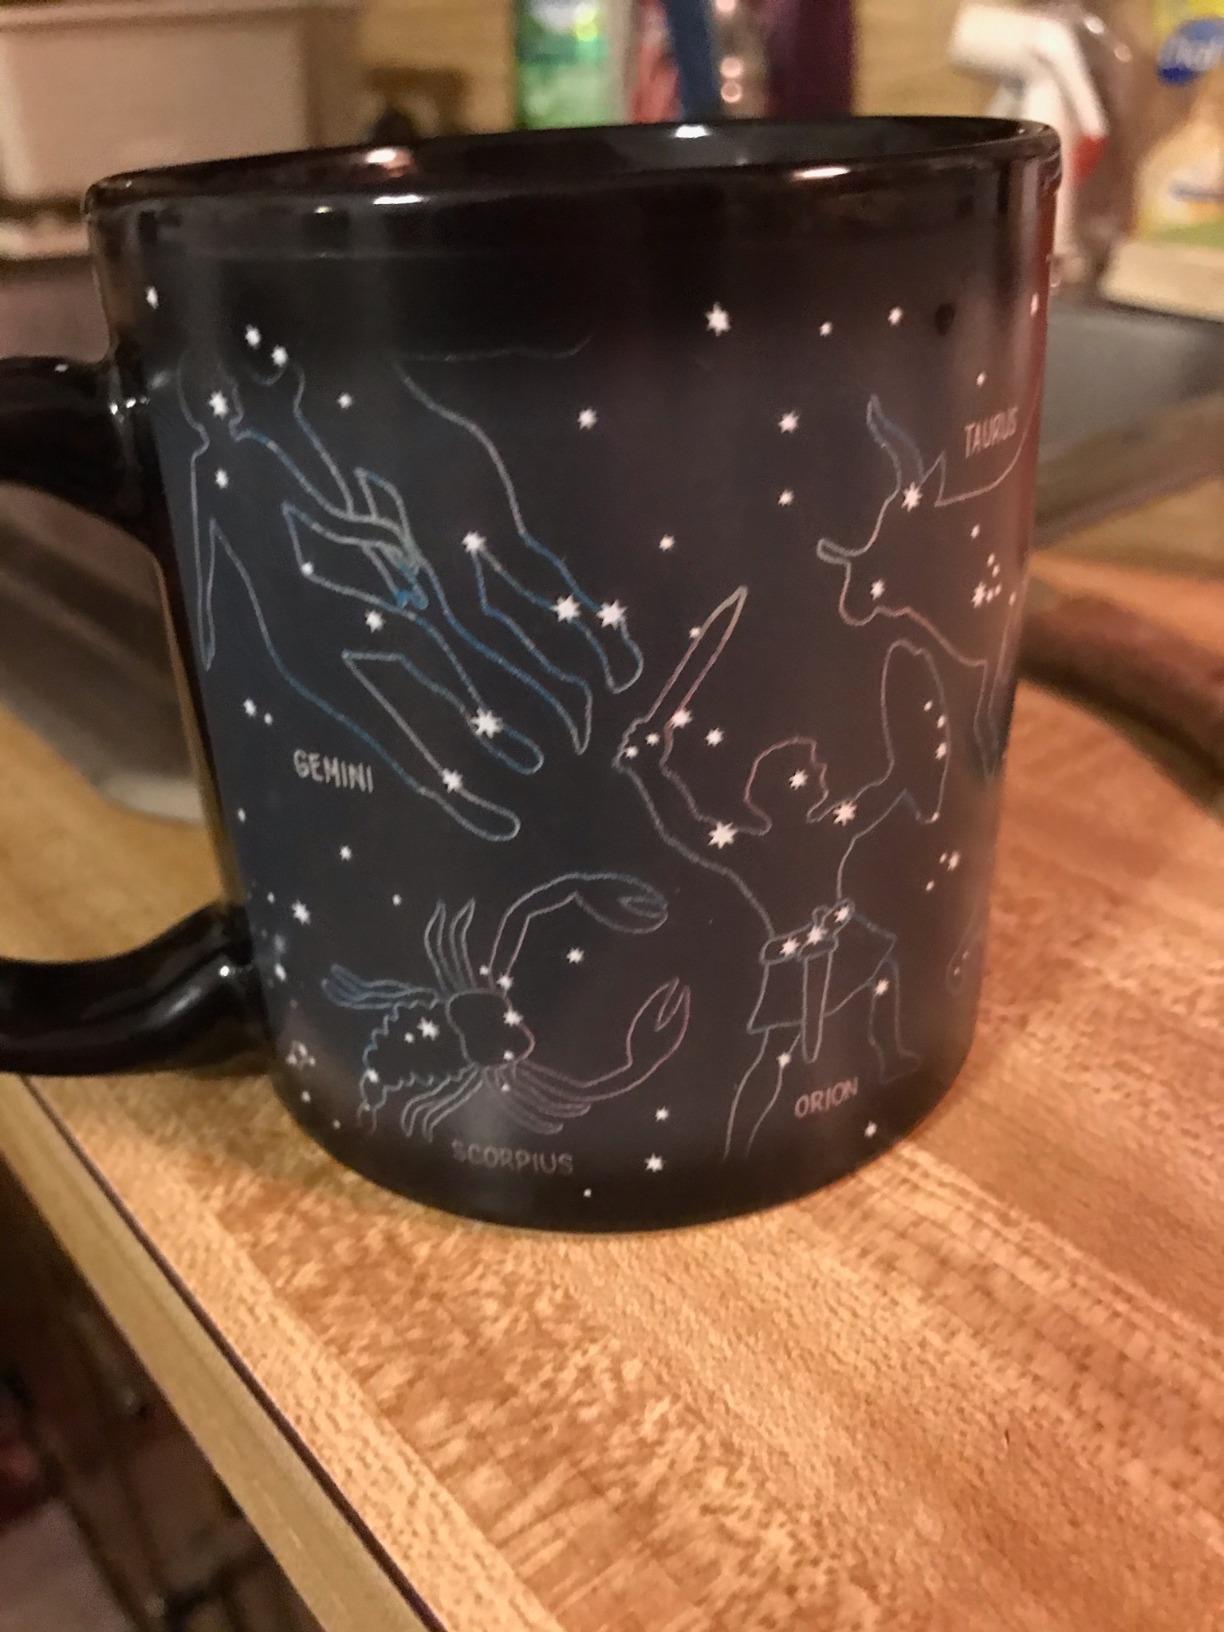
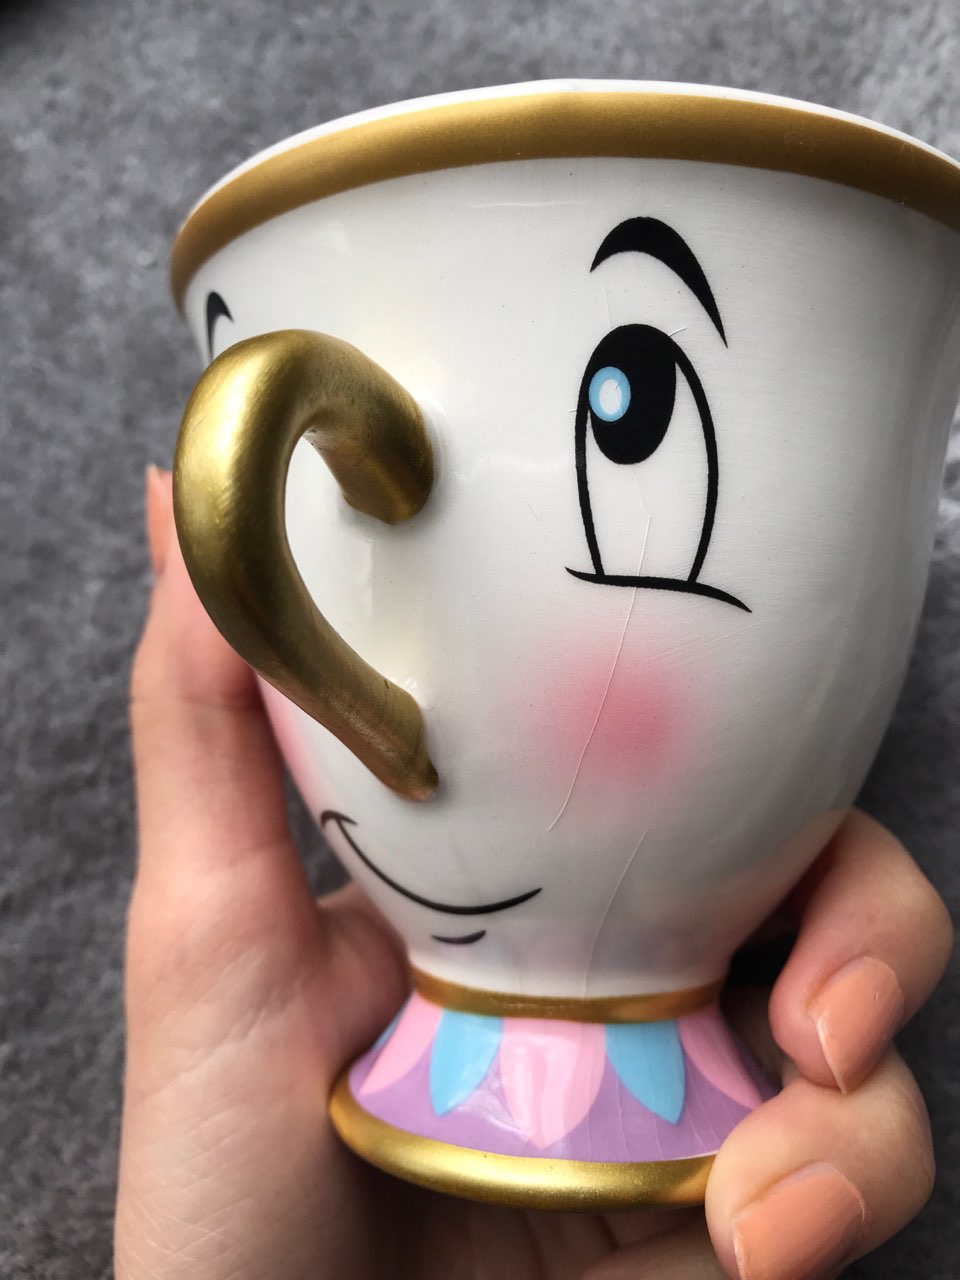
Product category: items_mug
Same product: no